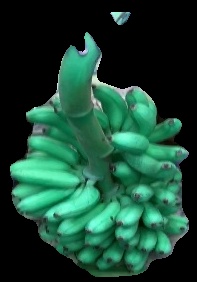
Variety: rasbale
Grade: grade1